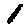
Label: 1